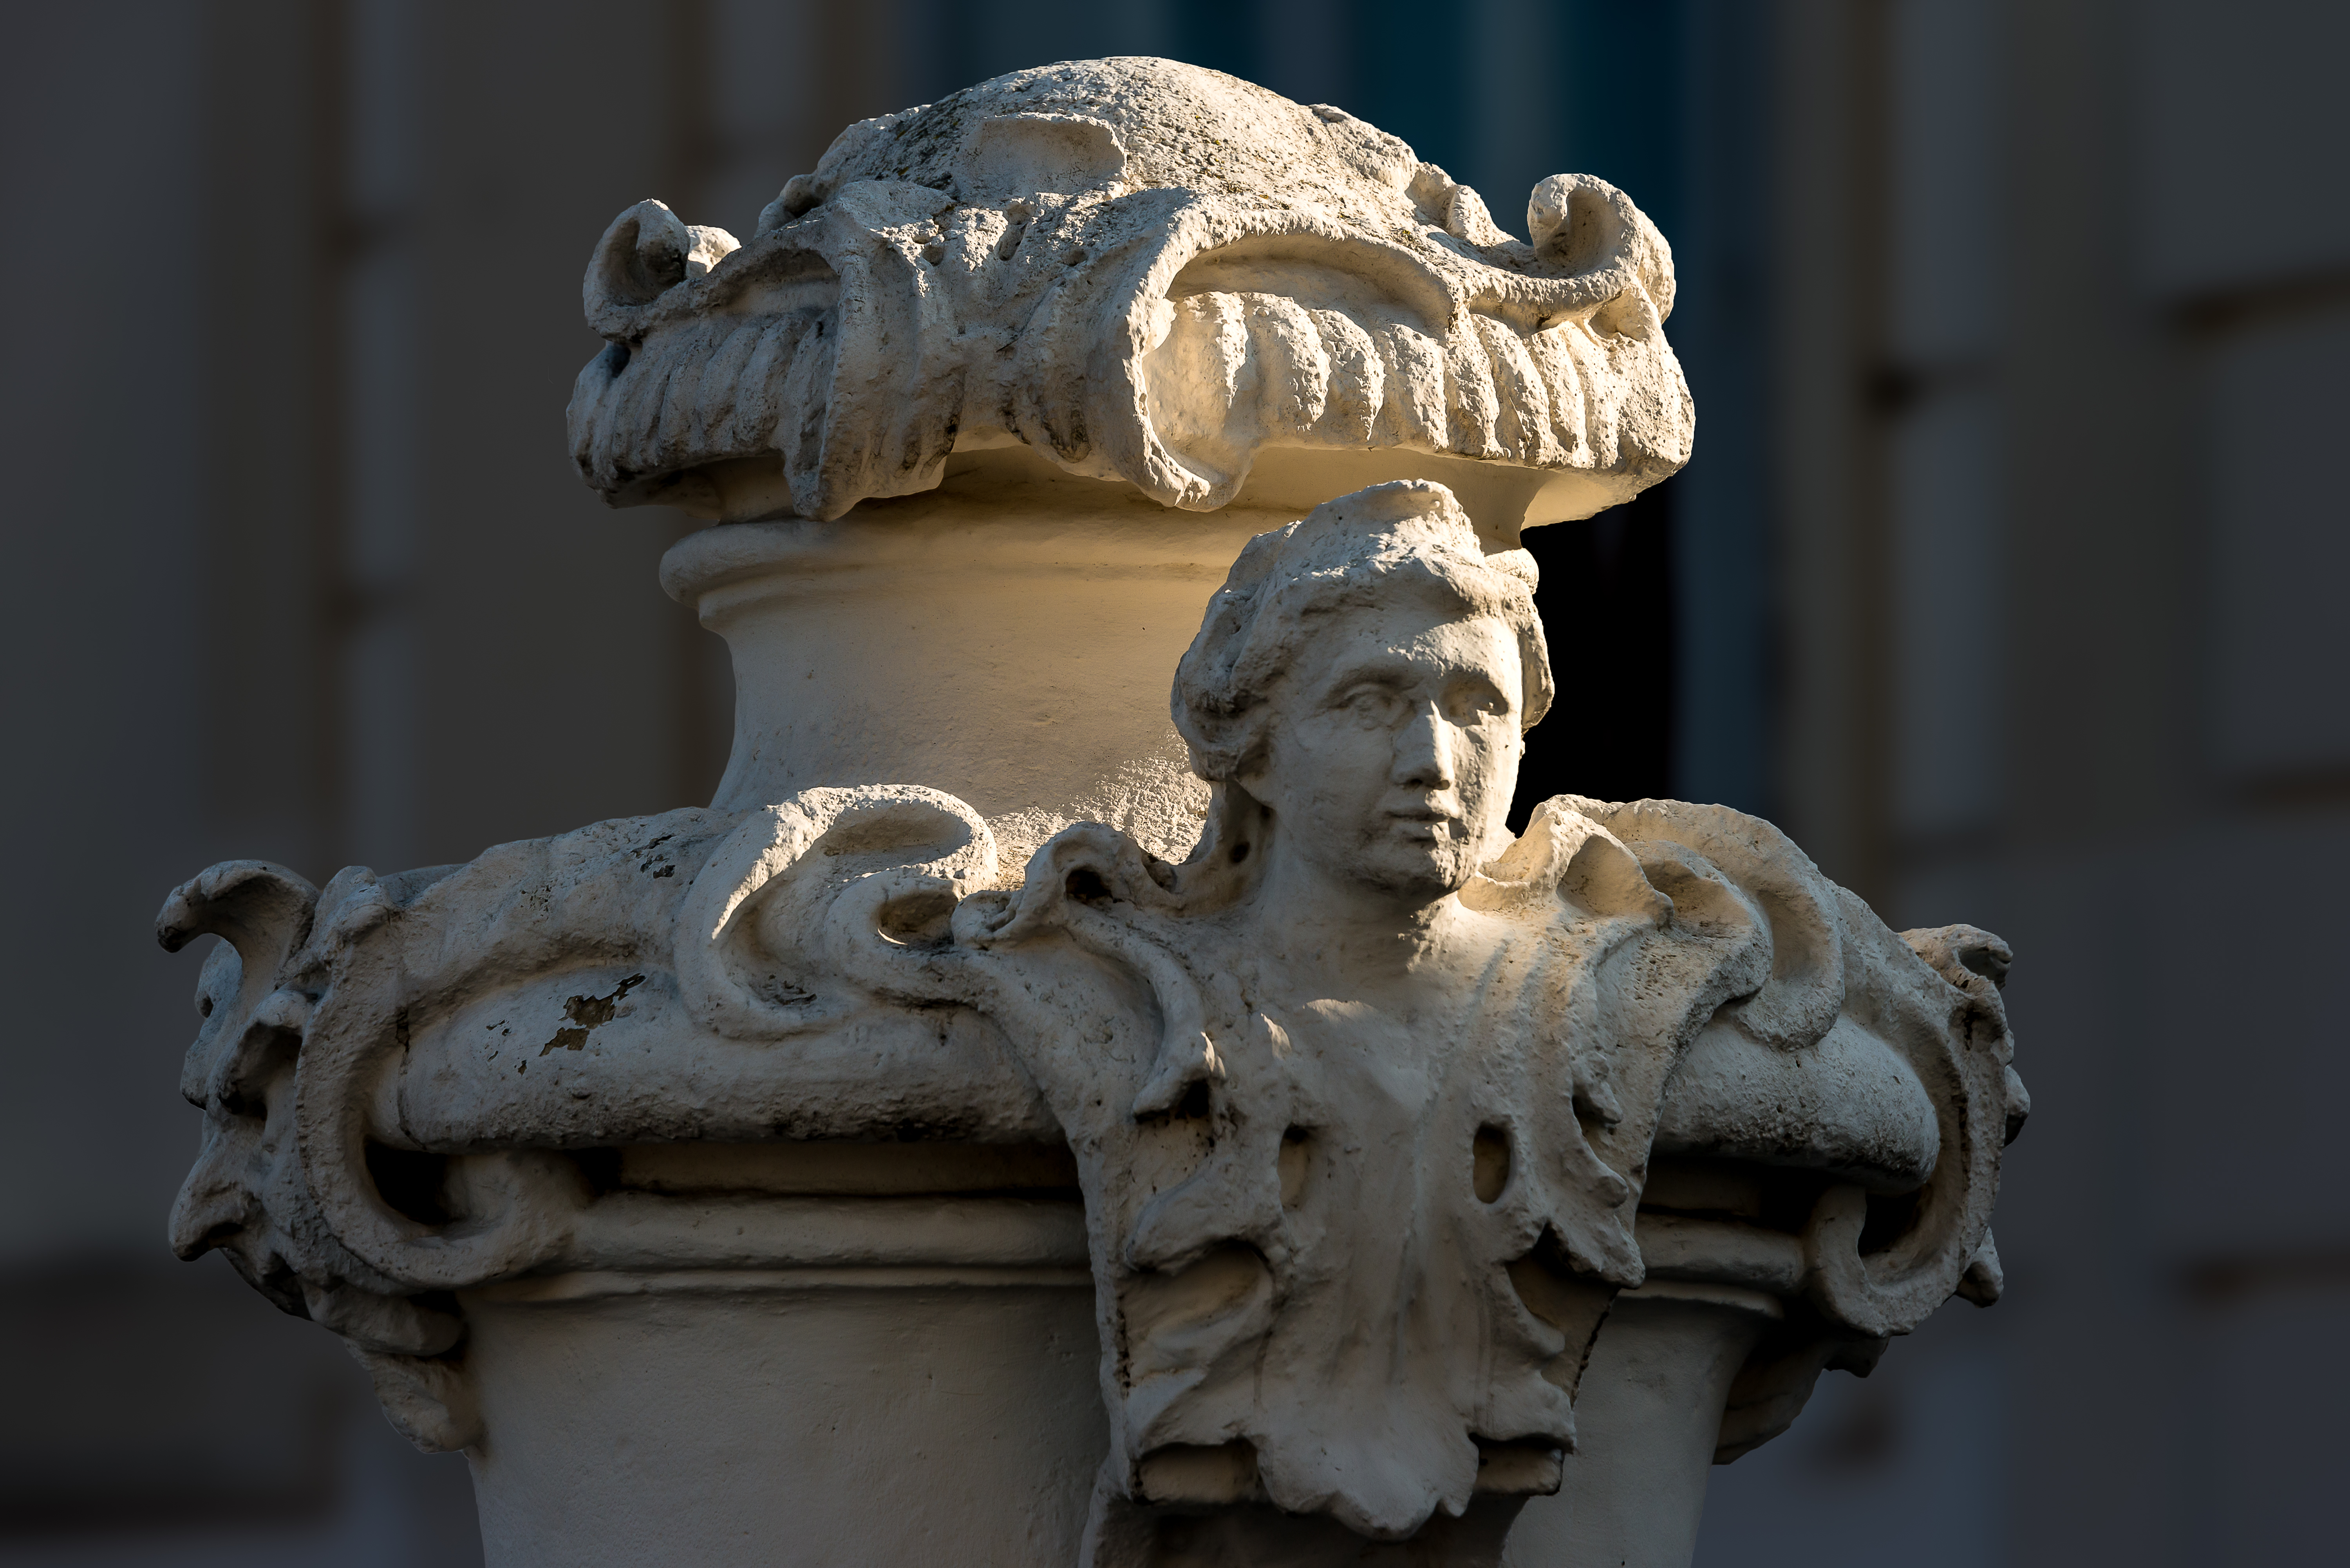
light, monument, statue, austria, sculpture, art, figure, temple, vienna, carving, belvedere, baroque, scloss, stone carving, ancient history, nonbuilding structure